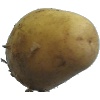
Label: Potato White 1